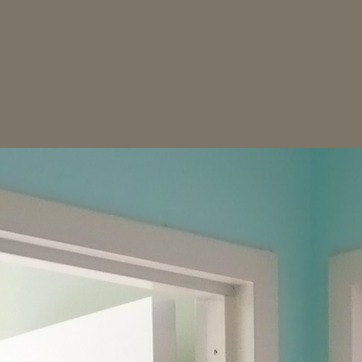
Material: painted